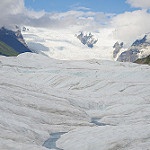
Label: glacier